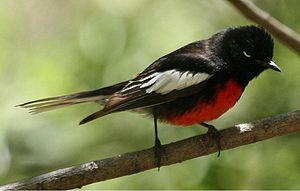
Paruline à ailes blanches
La Paruline à ailes blanches est une espèce de passereaux appartenant à la famille des Parulidae.